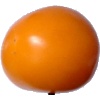
Label: Tomato Yellow 1